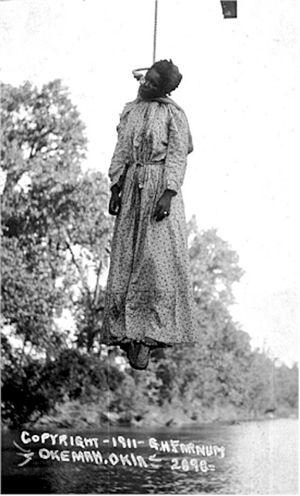
Cette page concerne des événements d'actualité qui se sont produits durant l'année 1911 du calendrier grégorien aux États-Unis.